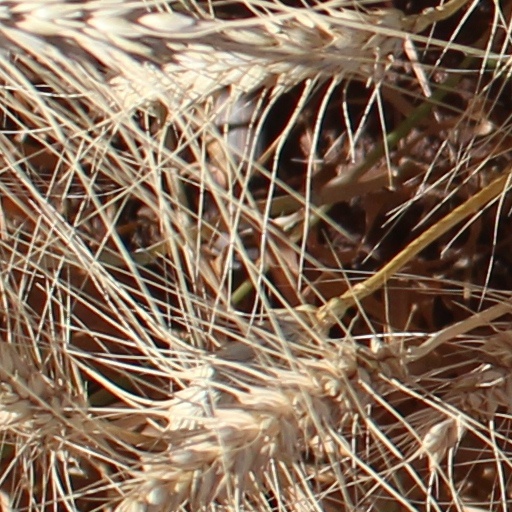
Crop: wheat